Fong Sai-yuk (film)

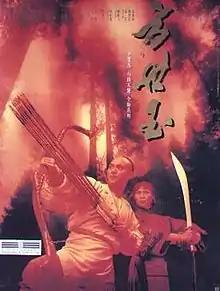
Film poster

Fong Sai-yuk (a.k.a. The Legend of Fong Sai-yuk or simply The Legend; released in the Philippines as The Prodigal Fighter) is a 1993 Hong Kong action-comedy film directed by Corey Yuen and produced by Jet Li, who stars as Chinese folk hero Fong Sai-yuk. It co-stars Josephine Siao, Vincent Zhao, and Michelle Reis. The film received positive reviews, particularly praising Josephine Siao's acting and the action choreography. The film won the Hong Kong Film Award and Golden Horse Award for best action choreography. A sequel, "Fong Sai-yuk II", was released later the same year in 1993.